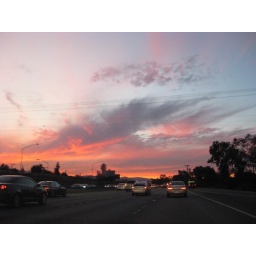
Wonderful pink clouds during late sunset near Redwood City, CA. (November 4, 2010)